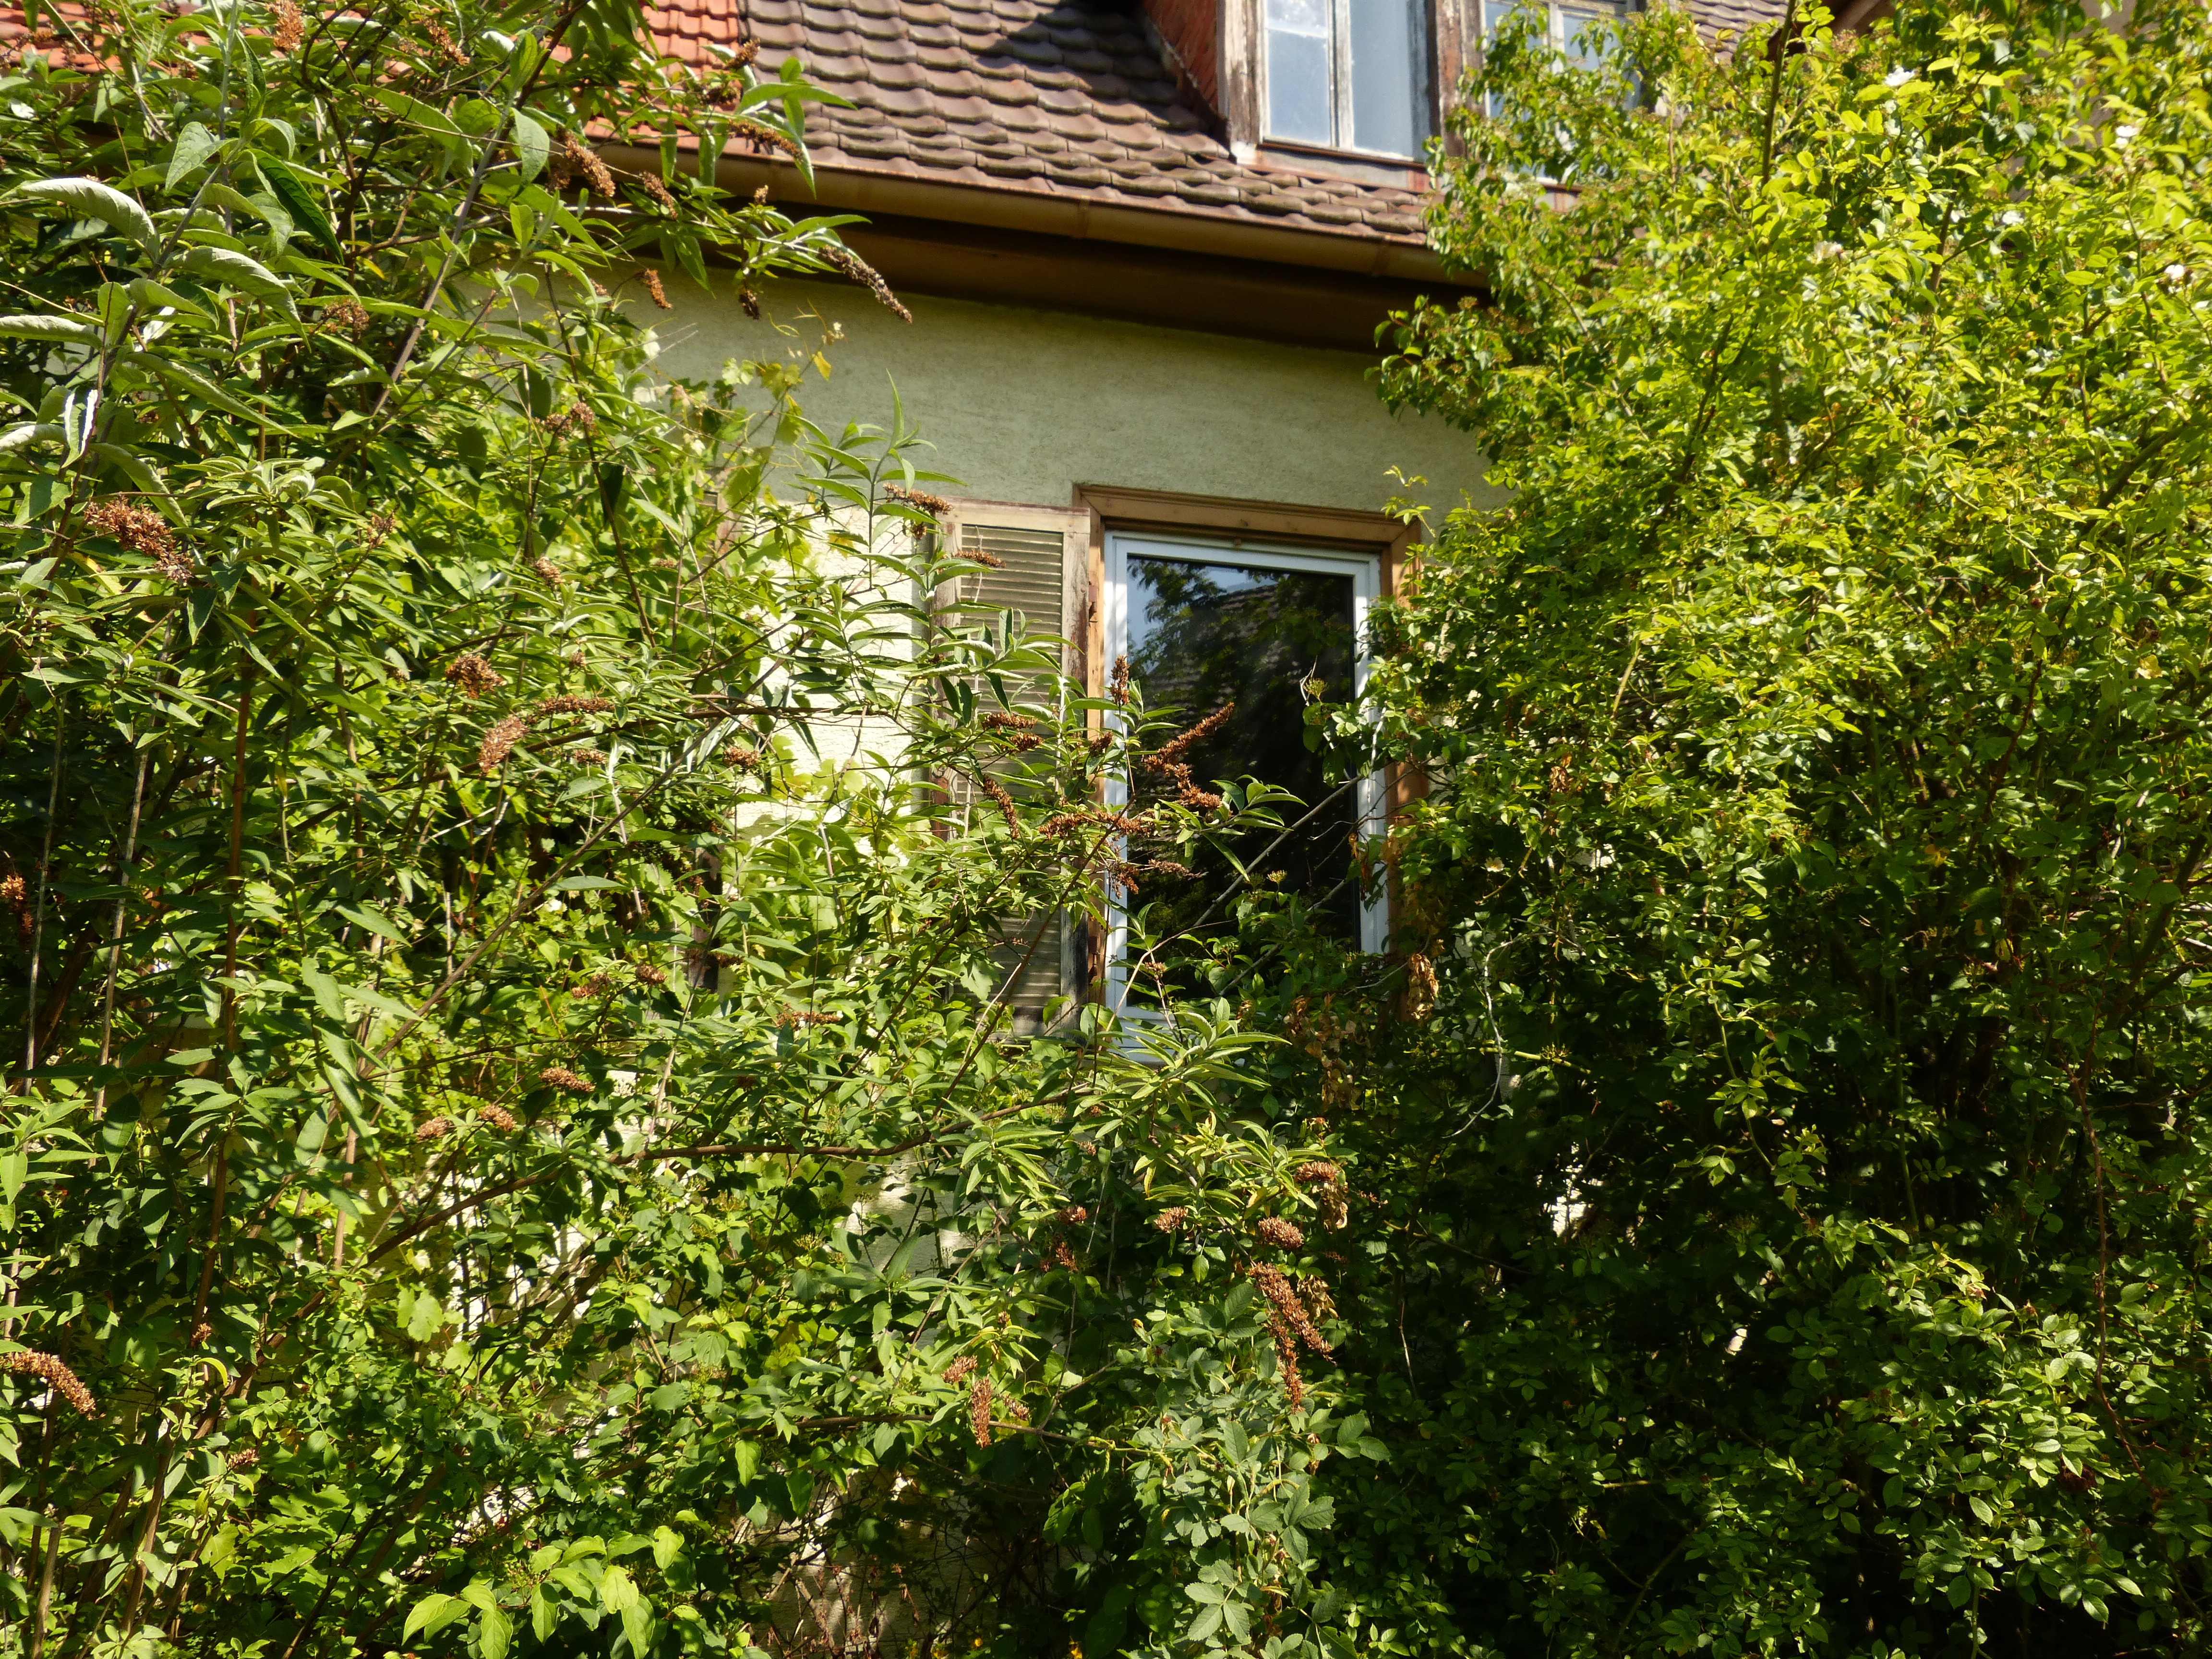
tree, plant, house, flower, window, building, home, bush, green, jungle, cottage, backyard, botany, garden, trees, shrub, rainforest, woodland, yard, haunting